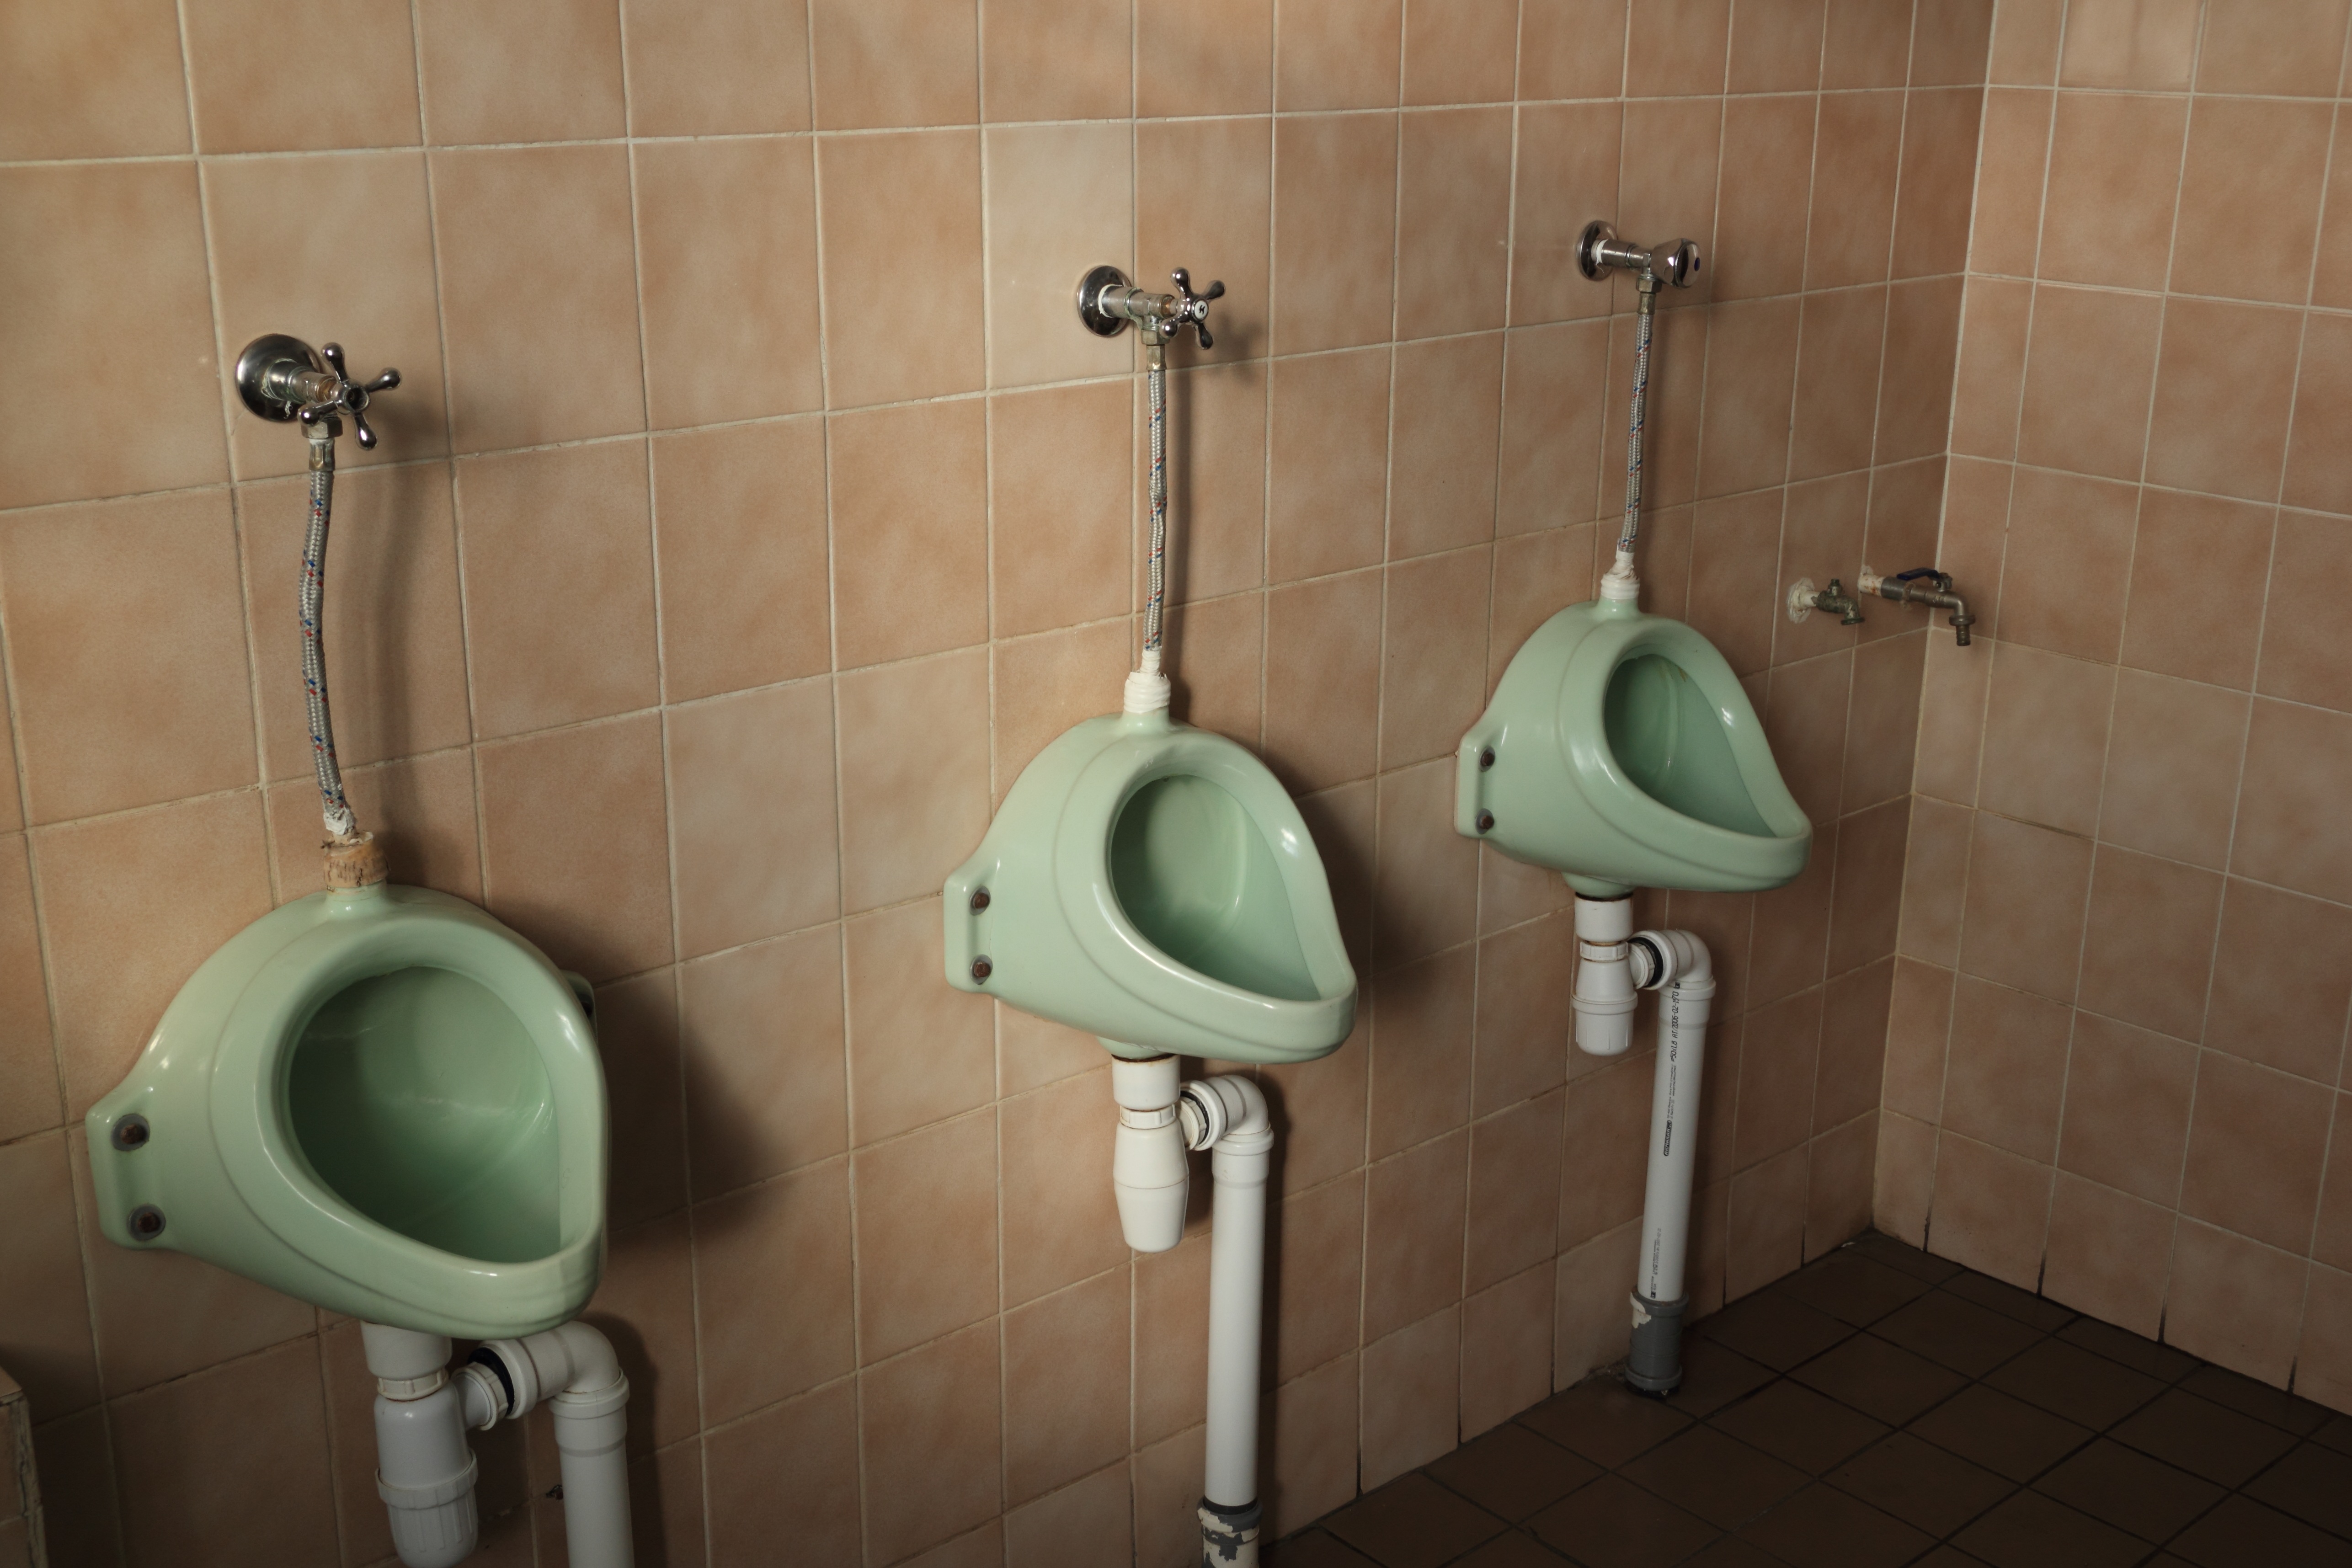
railway, station, toilet, room, bathroom, urinal, latvia, liepaja, public toilet, toilets, urinals, rest rooms, bidet, plumbing fixture